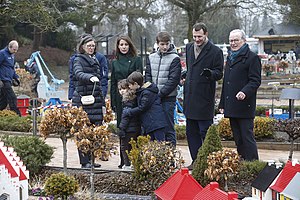
Prins Felix / Privatliv
Prins Felix sammen med familie ved åbning af Legoland i marts 2018.
Hans Højhed Prins Felix er den næstældste søn af Prins Joachim og Grevinde Alexandra. Prins Felix er nummer 8 i arvefølgen til den danske trone og nr. 327 i arvefølgen til den britiske trone.